Do Not Say It's Not Your Country

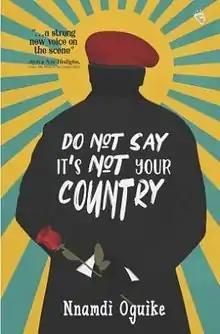
First edition

Do Not Say It's Not Your Country is a collection of twelve short stories by Nigerian author Nnamdi Oguike and published by Griots Lounge in 2019. The collection contains twelve stories, each set in a different African country. It has been compared favourably to Uwem Akpan's "Say You're One of Them" by "Brittle Paper". In 2019, it won the Miles Morland Foundation Writing Scholarship.